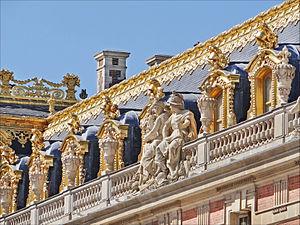
La plomberie est un métier très ancien, dont l'origine remonte à la construction des pyramides en Égypte antique ; attesté par des tuyaux en cuivre vieux de 4 500 ans, c'est un métier qui n'a cessé de s'améliorer et de se développer au cours des siècles et des générations de plombiers qui l'on servi.